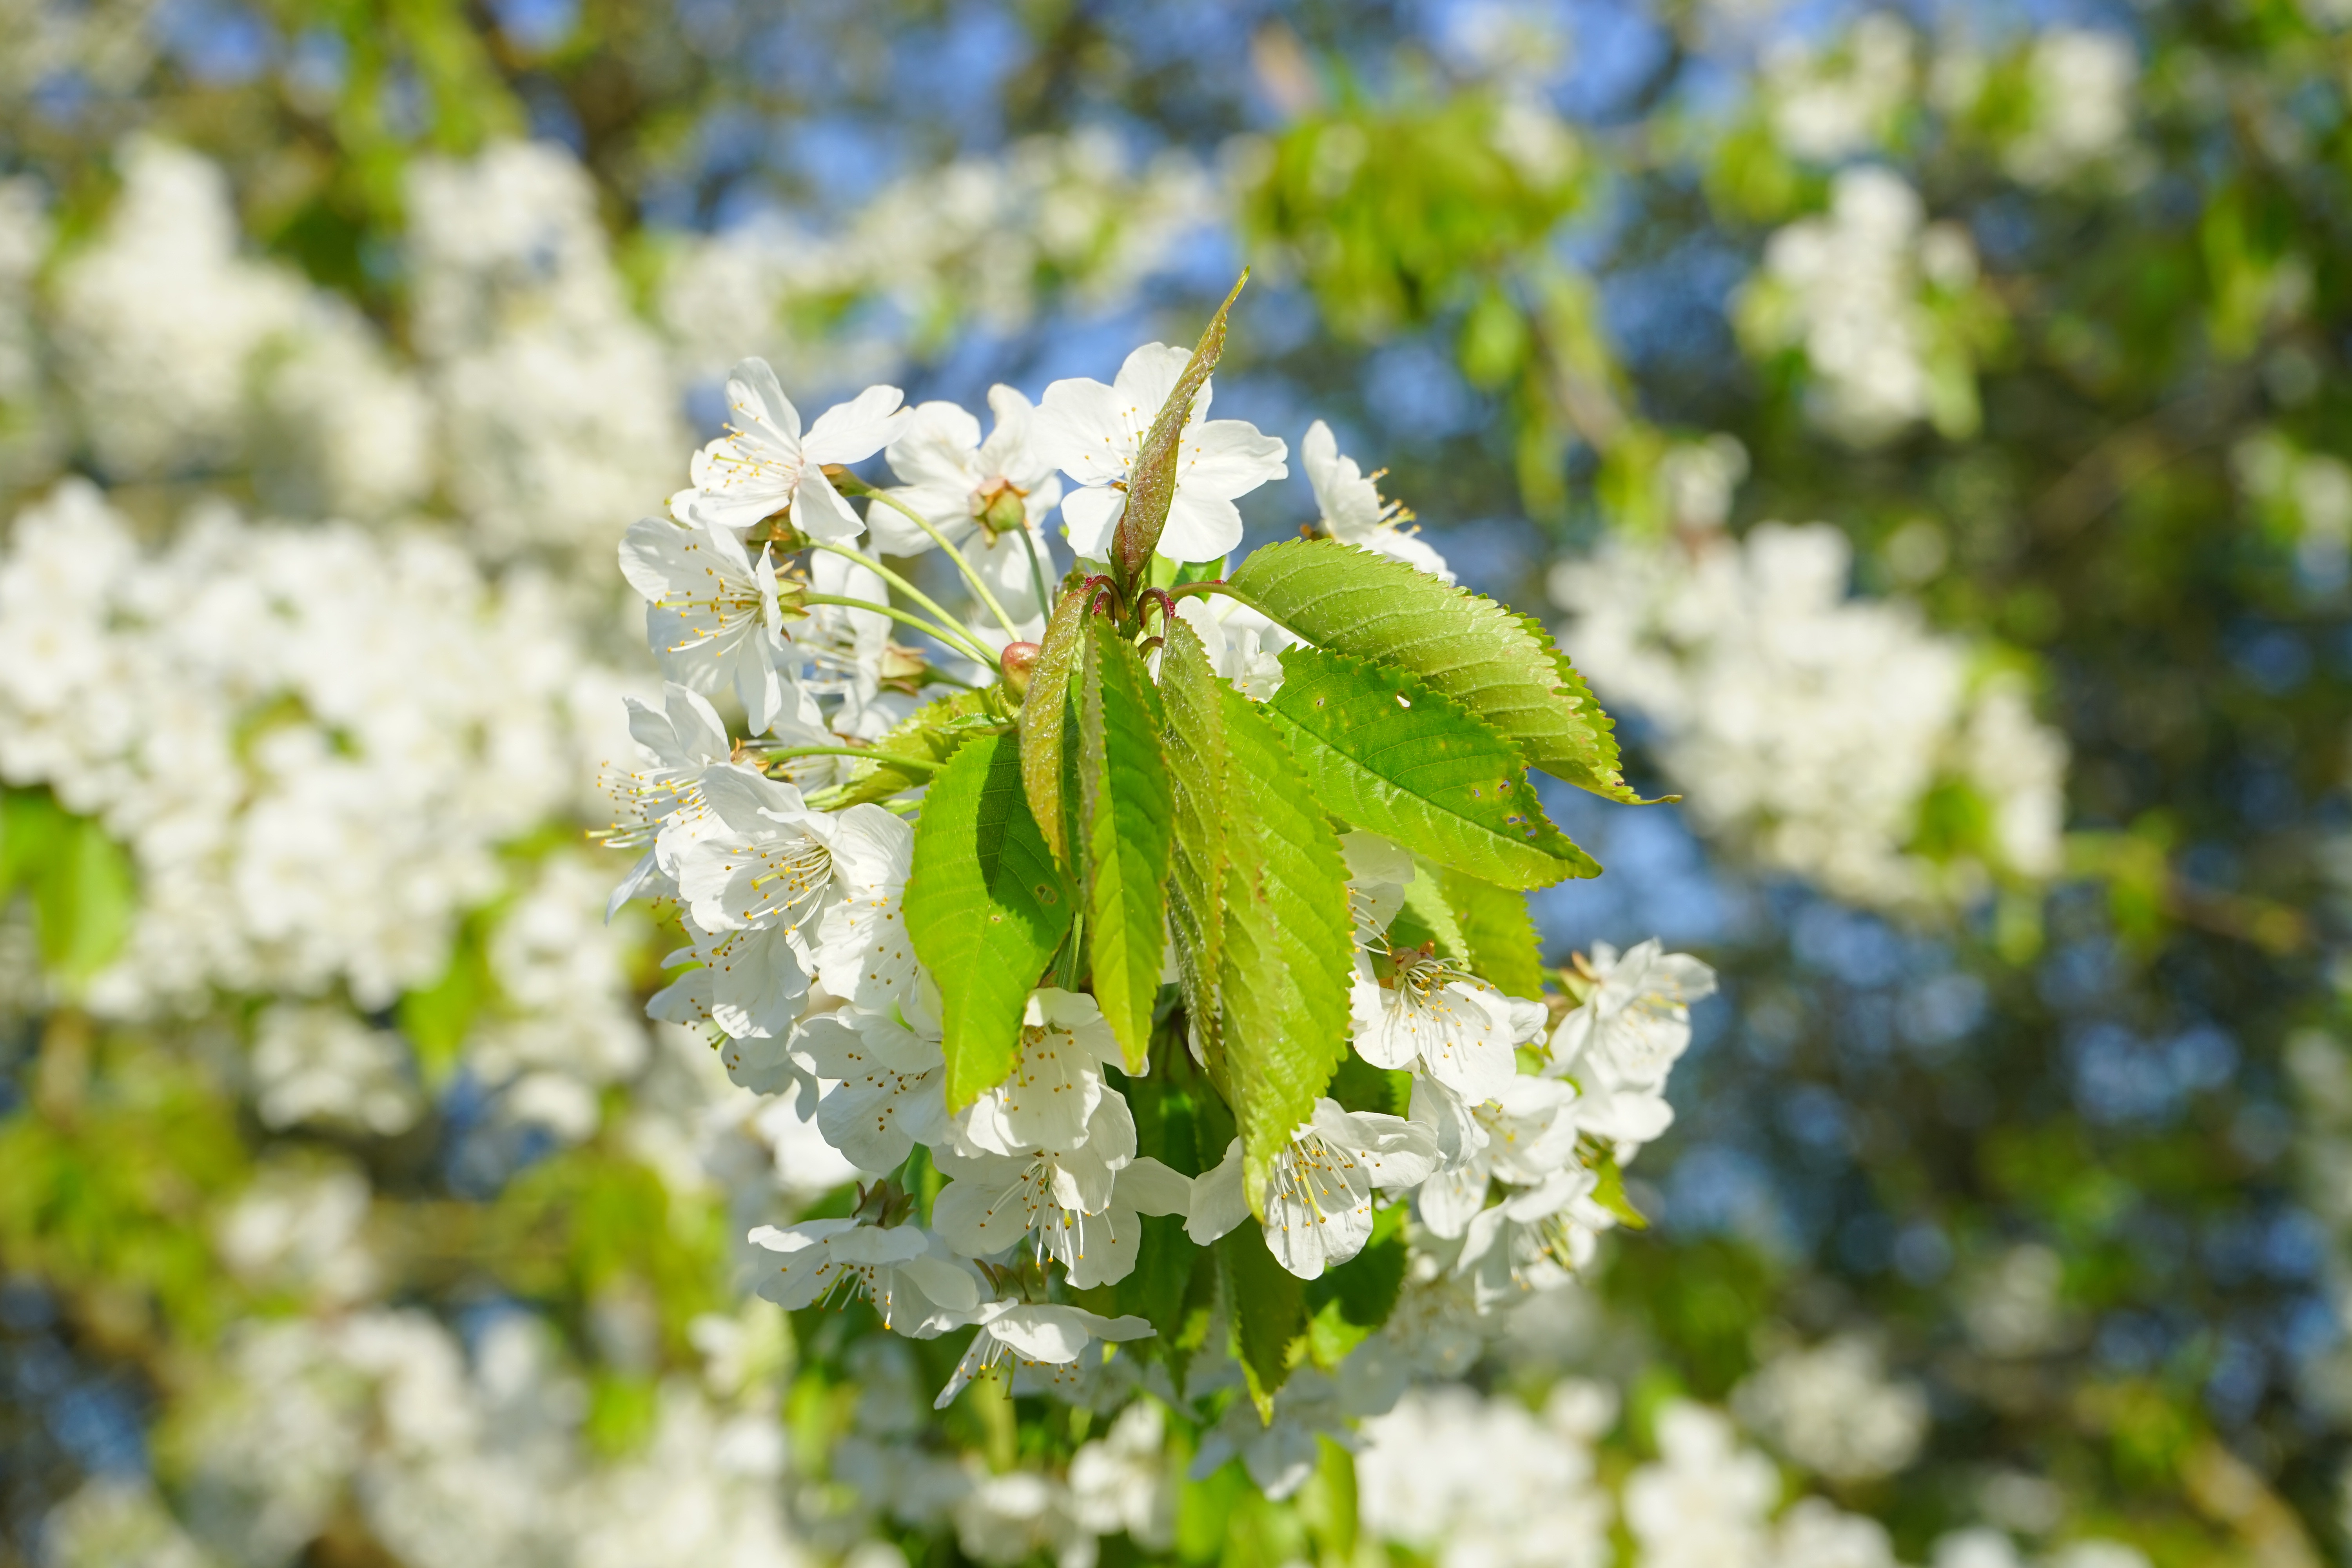
tree, nature, branch, blossom, plant, white, meadow, sunlight, leaf, flower, bloom, food, spring, green, produce, autumn, botany, flora, cherry blossom, wildflower, flowers, shrub, cherry, macro photography, sunny day, flowering plant, spring day, woody plant, land plant